26 cm RK L/22

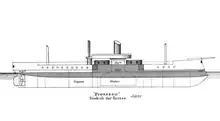
The turrets of Preussen

In 1868 comparative tests between Armstrong and Krupp heavy guns showed the superiority of the latter. The small North German Federal Navy then thought of the caliber system it wanted to use for its small fleet and its coastal defense. For its armored frigates which had broadside batteries it would use the short 21 cm and the short 24 cm gun. Longer versions of these guns would be used as chase guns.